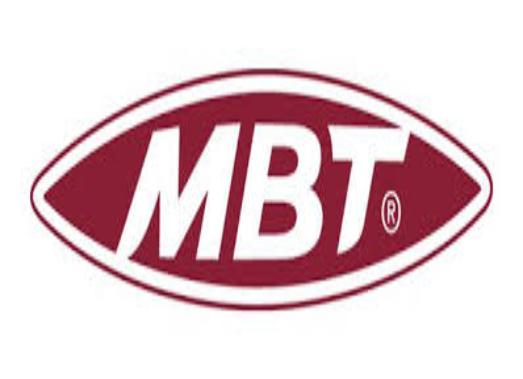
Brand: MBT
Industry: Clothes